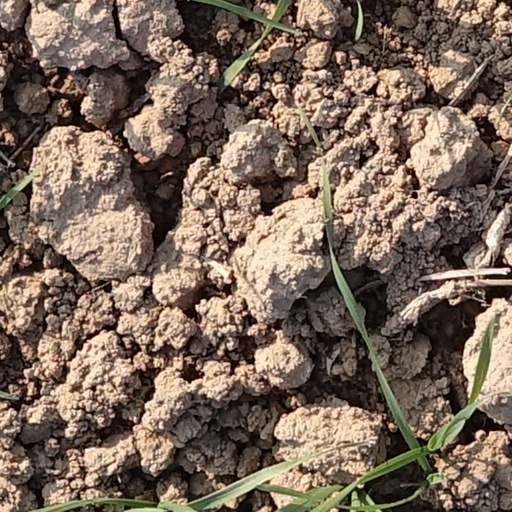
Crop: wheat